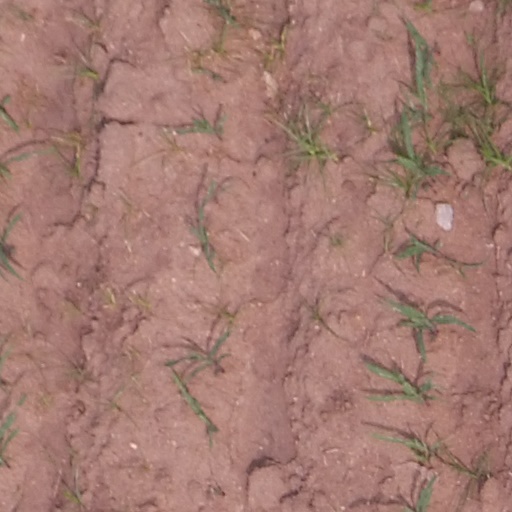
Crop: maize; corn